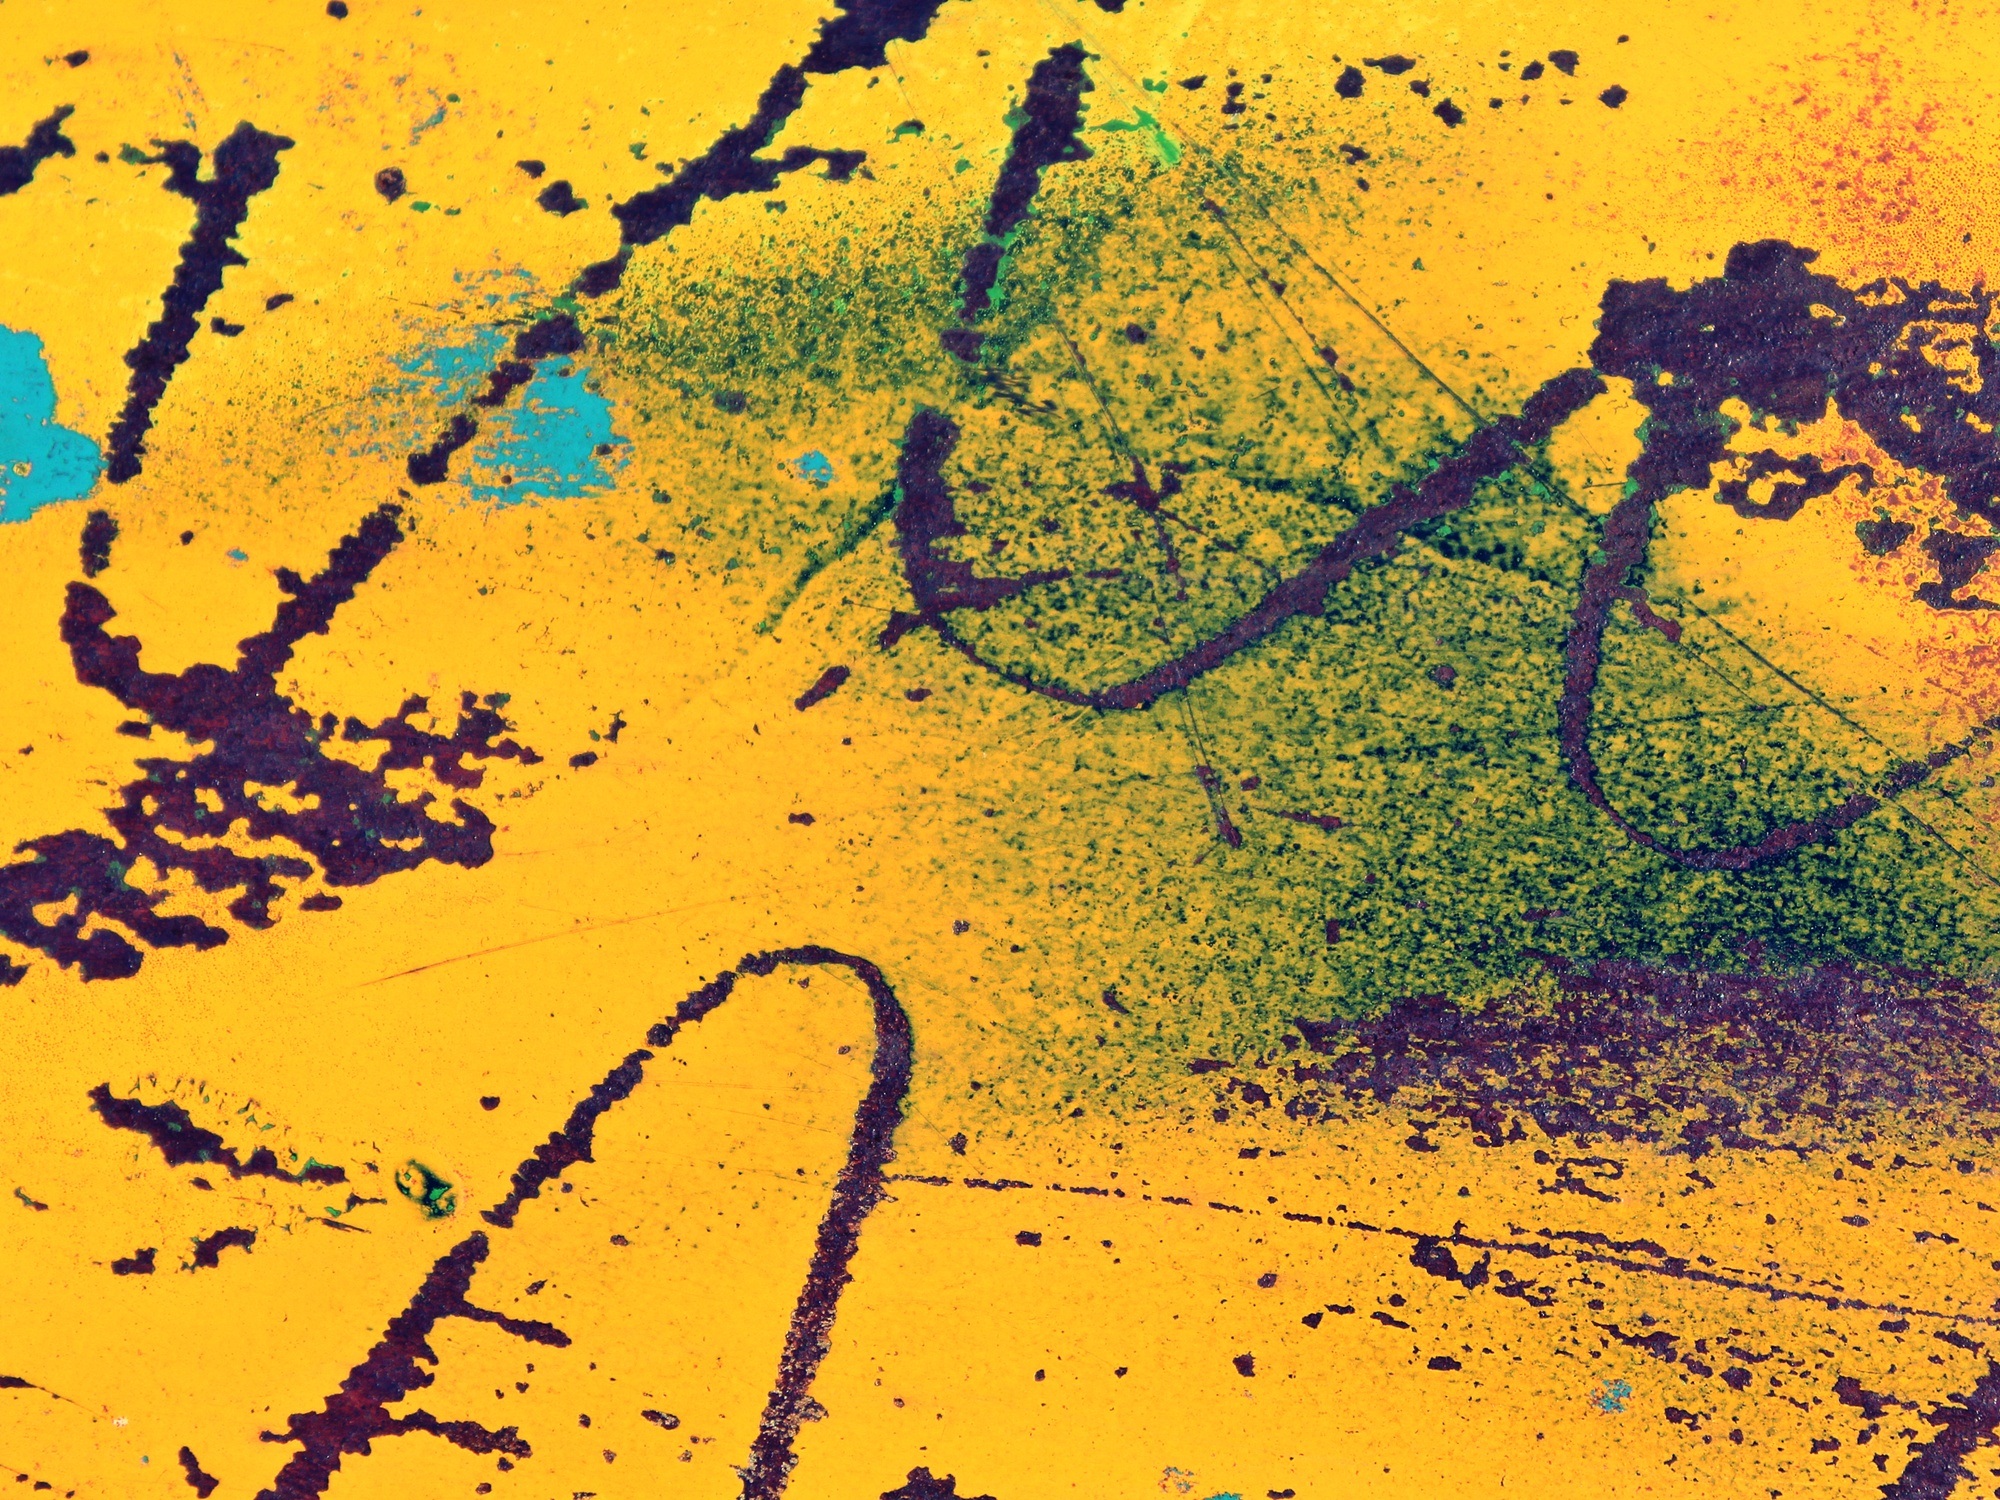
abstract, sunlight, texture, wave, flower, old, pattern, line, dirt, broken, soil, crack, dirty, blue, colorful, yellow, font, background, illustration, stripes, shabby, scratches, cracks, stainless, strokes